L.D. Hickerson House

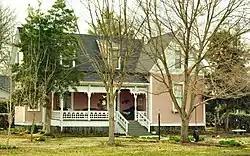
The house in 2014

The L.D. Hickerson House is a historic house in Tullahoma, Tennessee. It was built in 1895 for Lytle David Hickerson, the founding president of the McMinnville & Manchester Railroad and the First National Bank. It was designed in the Stick-Eastlake style. It has been listed on the National Register of Historic Places since August 18, 1993.